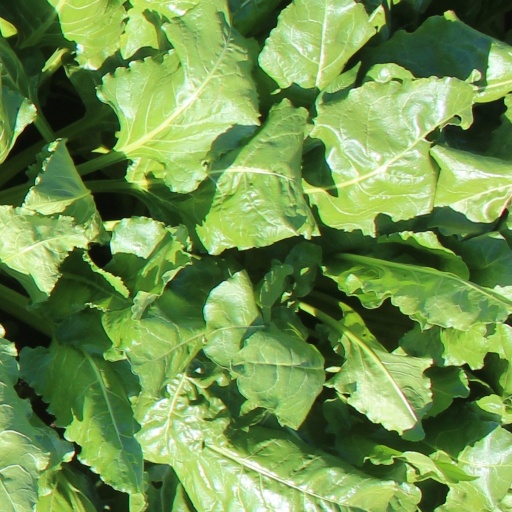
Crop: sugar beet